Harrisville, Queensland

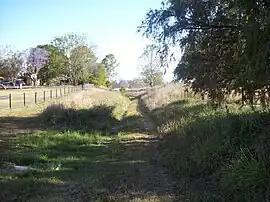
Former Dugandan railway line, 2009

Harrisville is a rural town and locality in the Scenic Rim Region, Queensland, Australia. In the , the locality of Harrisville had a population of 667 people.